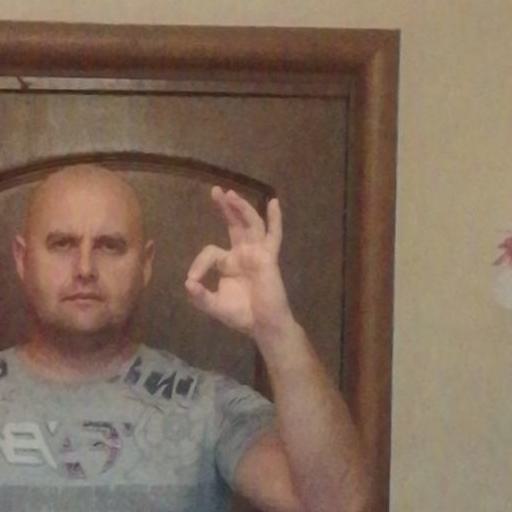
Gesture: ok